Vibrator (sex toy)

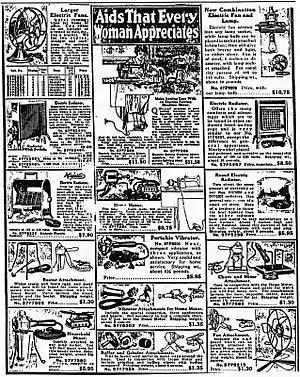
Sears, Roebuck and Company catalog, 1918

The electric vibrator was invented in the late 19th century as a medical instrument for pain relief and the treatment of various ailments, marketed for decades without any sexual connotations, for example to be used against the skin for wrinkles, the scalp for headaches, or the stomach for indigestion. One account gives its first use at the Salpêtrière hospital in Paris in 1878, with Romain Vigouroux cited as the inventor. English physician and inventor Joseph Mortimer Granville, who also developed an early model, asserted his own priority in the invention and has been described as the "father of the modern electromechanical vibrator". Mortimer Granville's 1883 book "Nerve-vibration and excitation as agents in the treatment of functional disorder and organic disease" describes the intended use of his vibrator for purposes including pain relief and the treatment of neuralgia, neurasthenia, morbid irritability, indigestion and constipation. These early vibrators became popular among the medical profession and were used for treating a wide variety of ailments in women and men including hysteria, arthritis, constipation, amenorrhea, inflammations, and tumors; some wounded World War I soldiers received vibrotherapy as treatment at English and French hospitals in Serbia.